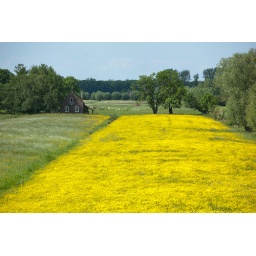
Blossoming field flowers in the landscape of the river Rhine dyke near Wijk-bij-Duurstede.